The Marzipan Pig

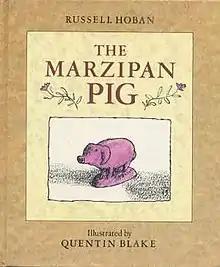
First edition (publ. Jonathan Cape)

The Marzipan Pig (1986) is a children's book by Russell Hoban. The plot involves a marzipan pig that has somehow fallen behind a couch, and a chain of reactions that occur because of his existence.